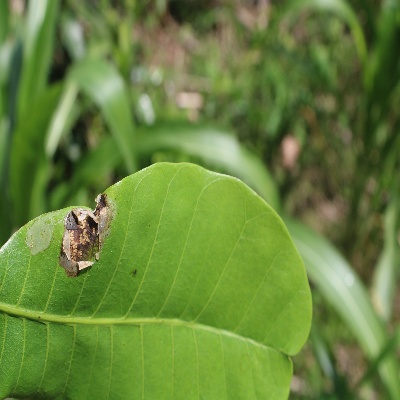
Crop: Cashew
Condition: leaf miner